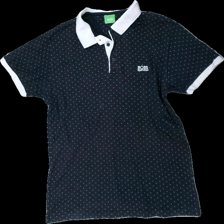
View: front
Type: Shirt
Category: Unisex
Brand: Boss, Hugo Boss
Colors: Blue, White
Material: 100% cotton
Pattern: Dots
Cut: Regular
Size: L
Season: All
Price range: 50-100
Recommended usage: Reuse
Comment: Yellow wash